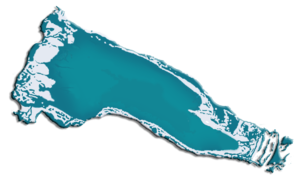
La lagune Kalina ou lagune Busch est une lagune située dans le département de Potosí en Bolivie.